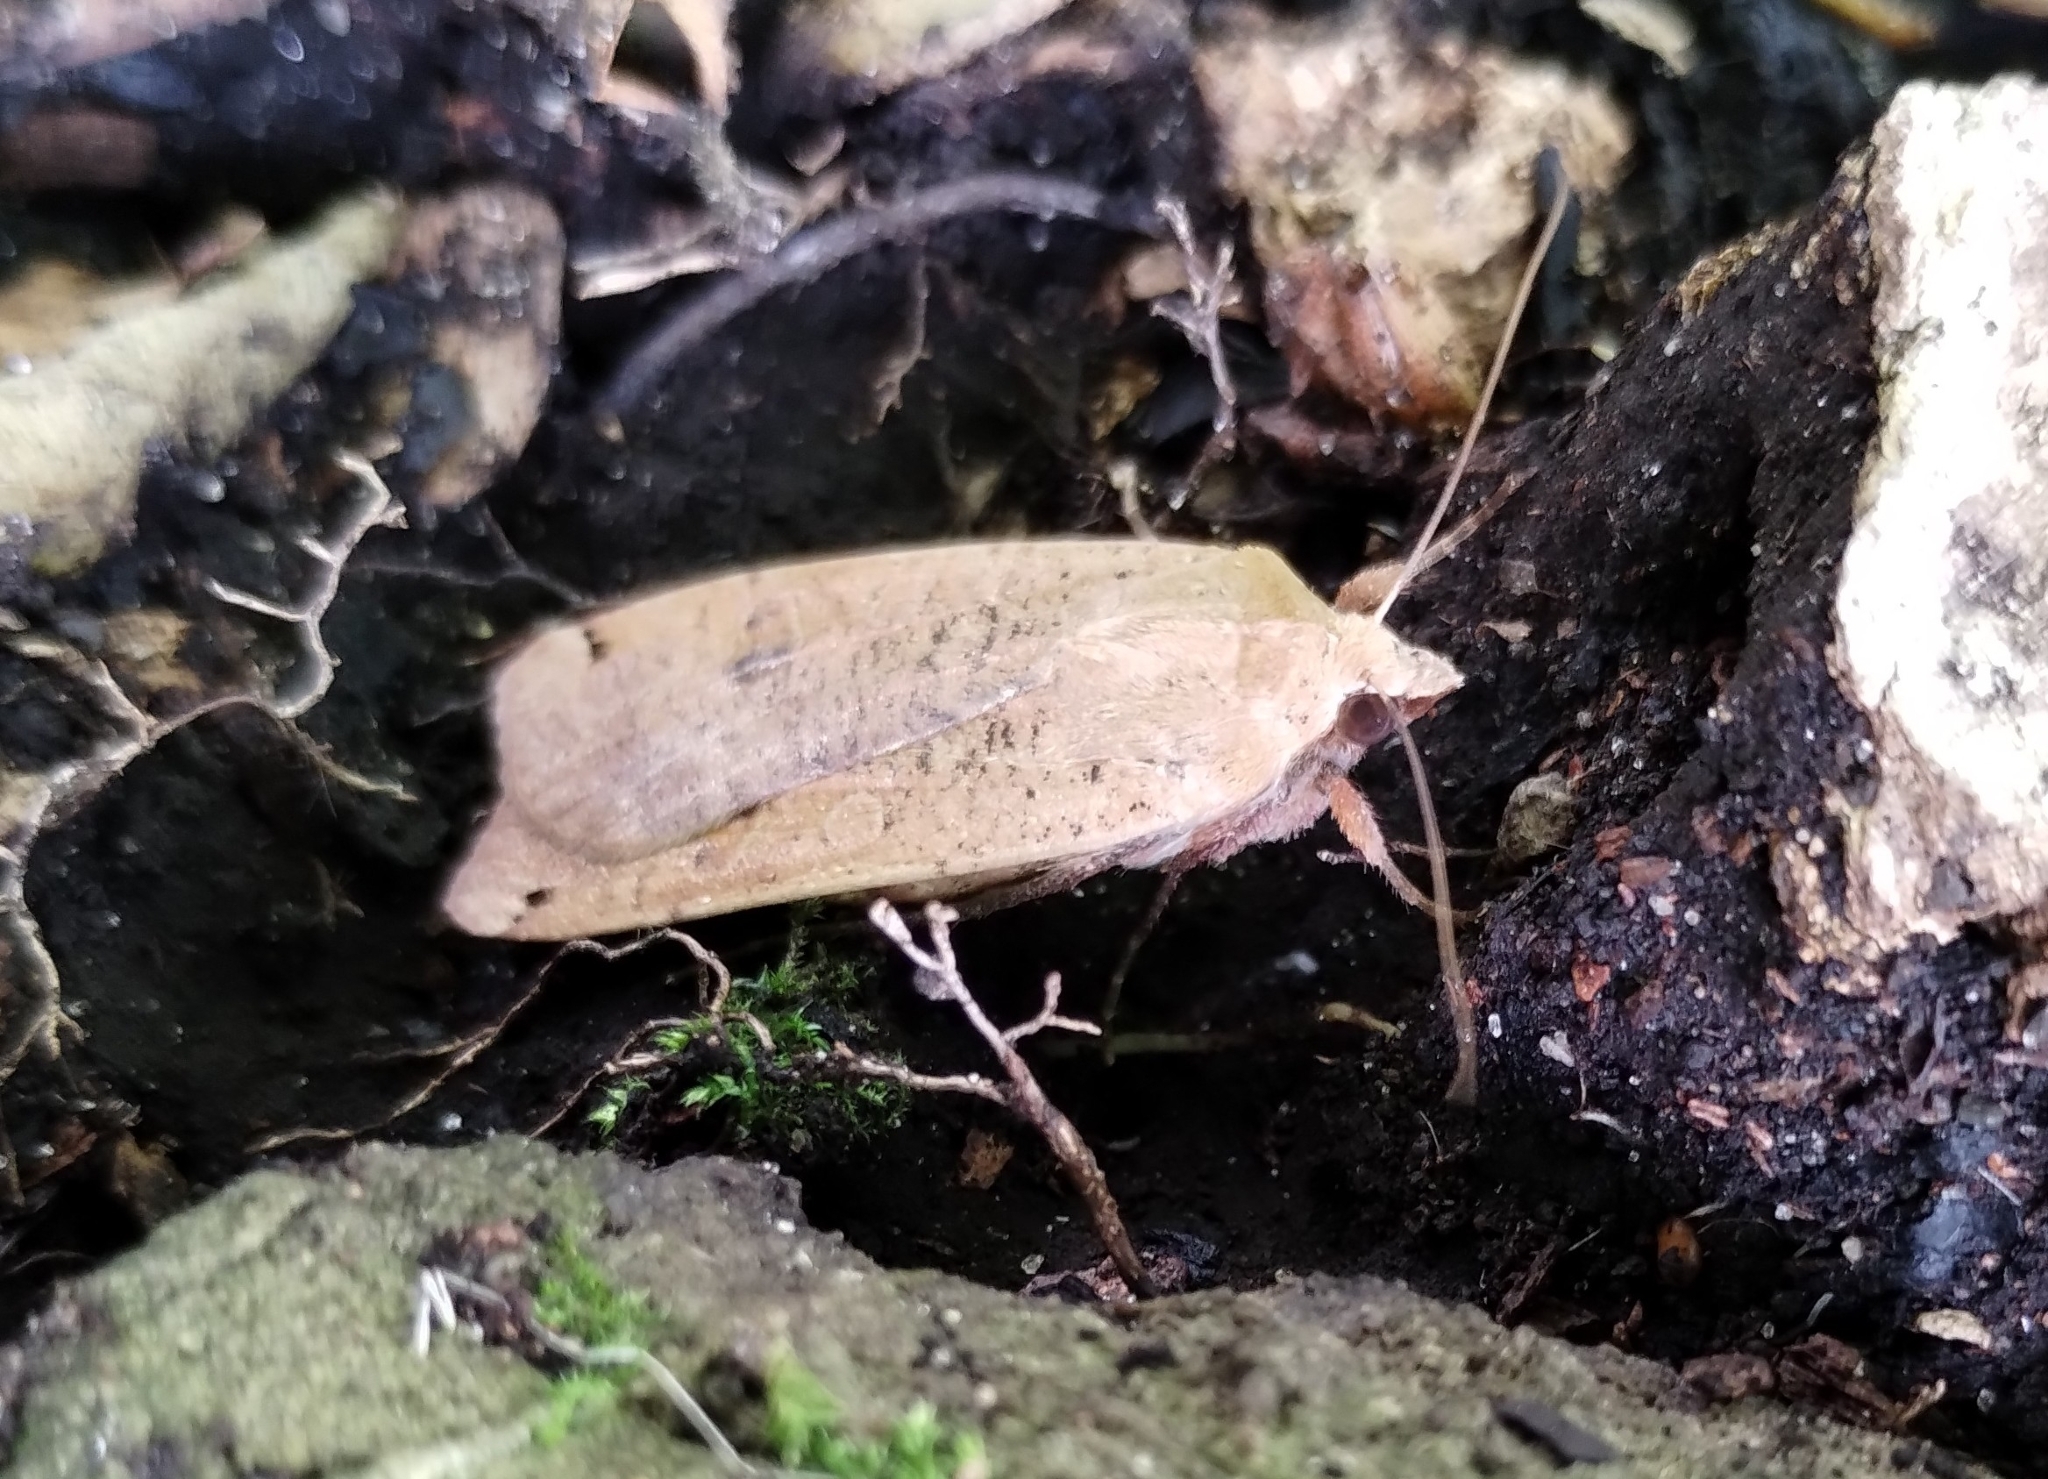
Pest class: cutworms